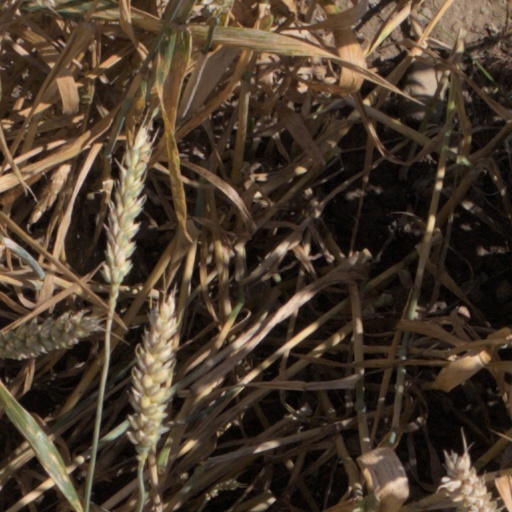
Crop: wheat